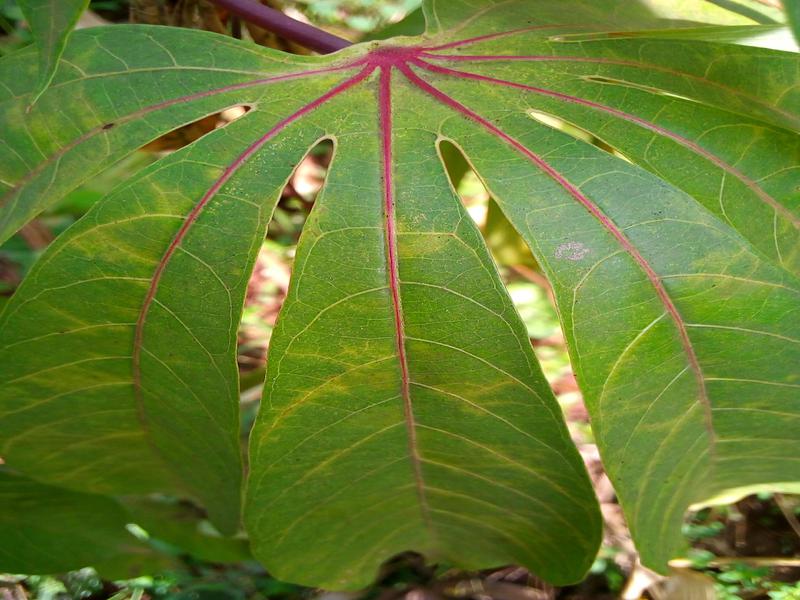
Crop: cassava
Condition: healthy